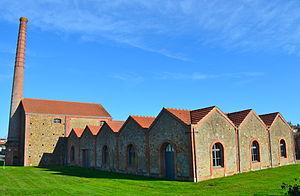
Ancienne blanchisserie, actuel musée du textile - Cholet (Maine-et-Loire)
Le musée du textile et de la mode de Cholet est un établissement culturel de la ville de Cholet en Maine-et-Loire. Labellisé « Musée de France », il retrace l'histoire de l'industrie textile et de ses techniques. C'est une mémoire d'un territoire marqué par la présence de l'activité textile.
Les Mauges sont une région naturelle et historique, correspondant au sud-ouest de l'actuel département de Maine-et-Loire et de l'ancienne province d'Anjou.